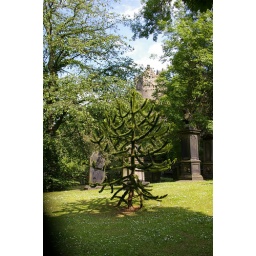
This tree was the only one like it, sitting in the middle of the cemetary in front of Edinburgh Castle.